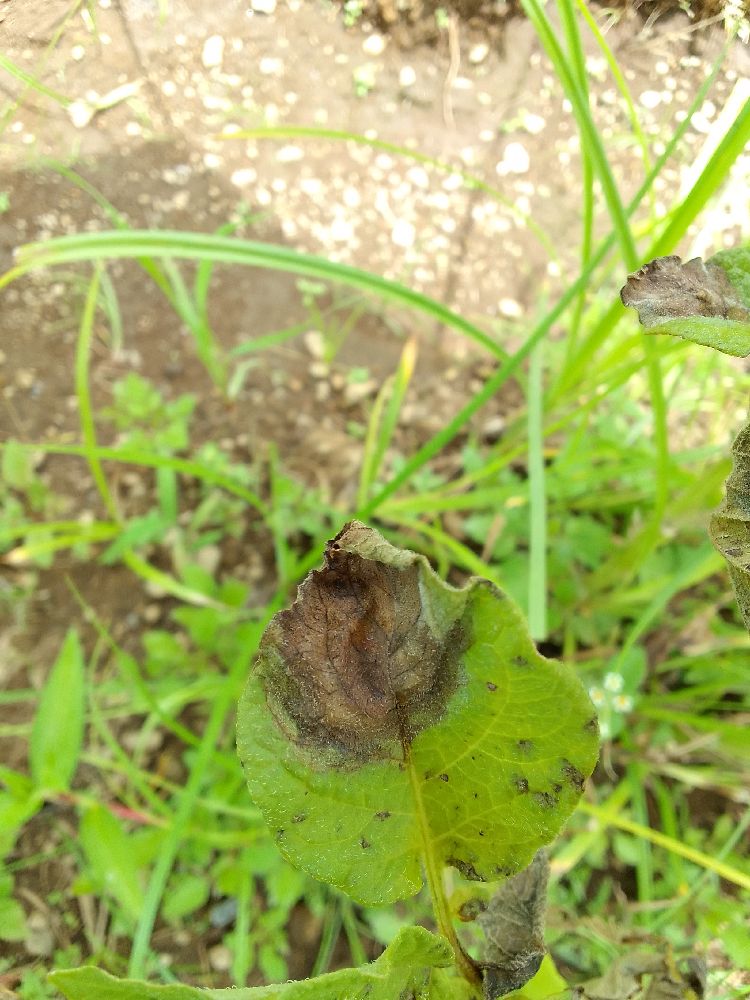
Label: Late blight